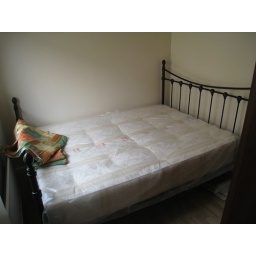
The other two bedrooms in the house were only a few inches larger than the dimensions of the bed :/